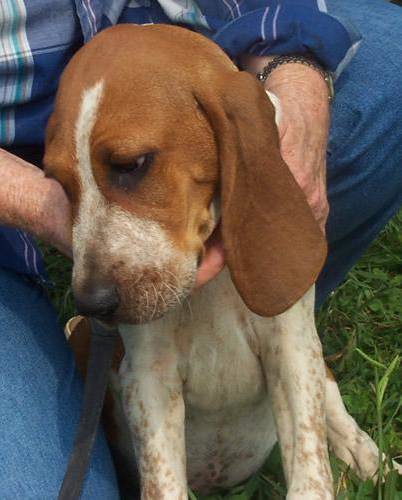
Label: dog